History of the Falkland Islands

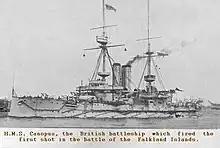
HMS "Canopus". Canopus Hill in the Falkland Islands commemorates her role in the Battle of the Falkland Islands.

Similarly, Ajax Bay on Falkland Sound, was developed by the Colonial Development Corporation in the 1950s, which was also responsible for developing Port Albemarle. It was mainly a refrigeration plant, and was supposed to freeze Falkland mutton, but this was found to be economically nonviable, despite the huge expense incurred. Many of the pre-fabricated houses here were moved to Stanley. The site later became a British field hospital during the landings of Operation Sutton.